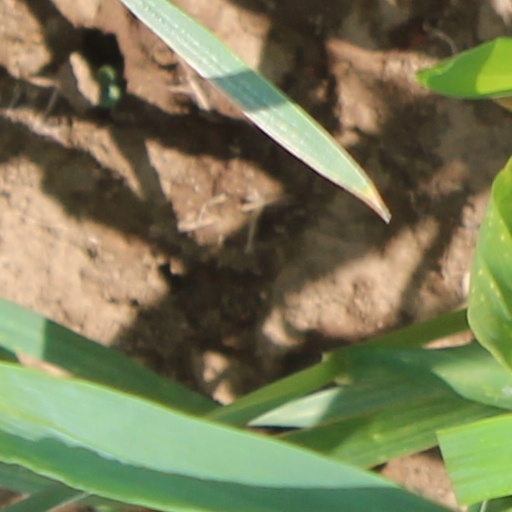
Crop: wheat